Csanádapáca

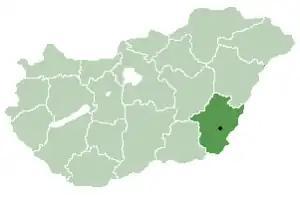
Location of Békés County in Hungary

Csanádapáca is a village in Békés County, in the Southern Great Plain region of south-east Hungary.